Hua Guofeng

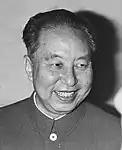
Hua in 1979

Hua Guofeng (born Su Zhu; 16 February 1921 – 20 August 2008; also spelled as Hua Kuo-feng) was a Chinese politician who served as chairman of the Chinese Communist Party and the 2nd premier of China. As the successor of Mao Zedong, Hua held the top offices of the government, party, and the military after the deaths of Mao and Premier Zhou Enlai, but was gradually forced out of power by a coalition of party leaders between December 1978 and June 1981, and subsequently retreated from the political limelight, though still remaining a member of the Central Committee until 2002.